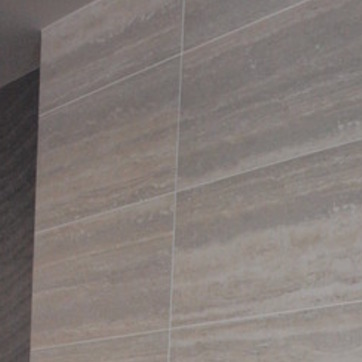
Material: tile